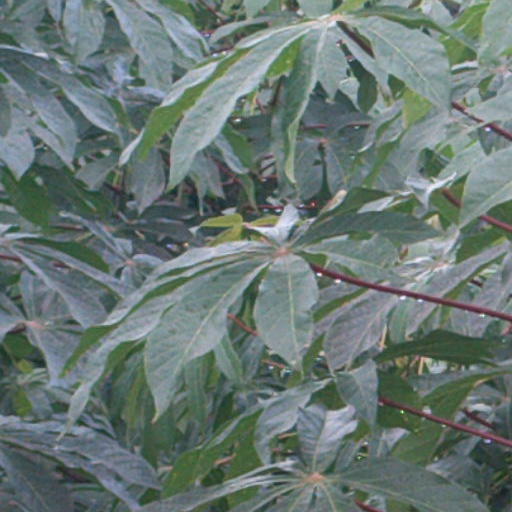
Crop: cassava